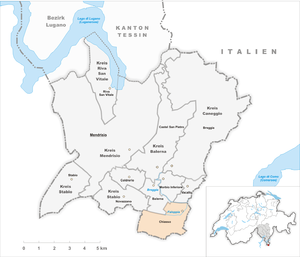
Chiasso est une commune suisse du canton du Tessin située à la frontière avec l'Italie. Elle est la commune la plus méridionale du pays et est sur la grande voie de transit internationale de Bâle à Milan en passant par le massif du Saint-Gothard.